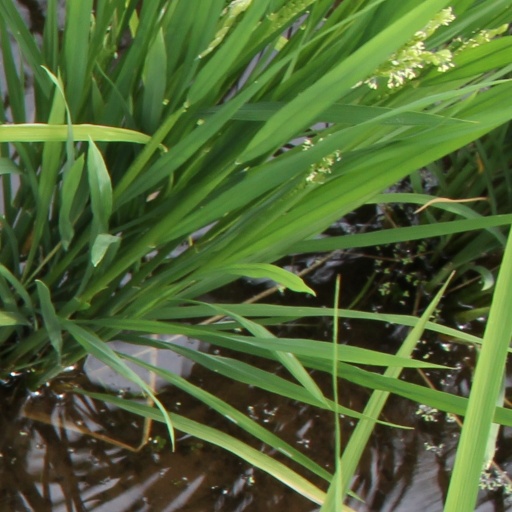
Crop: rice